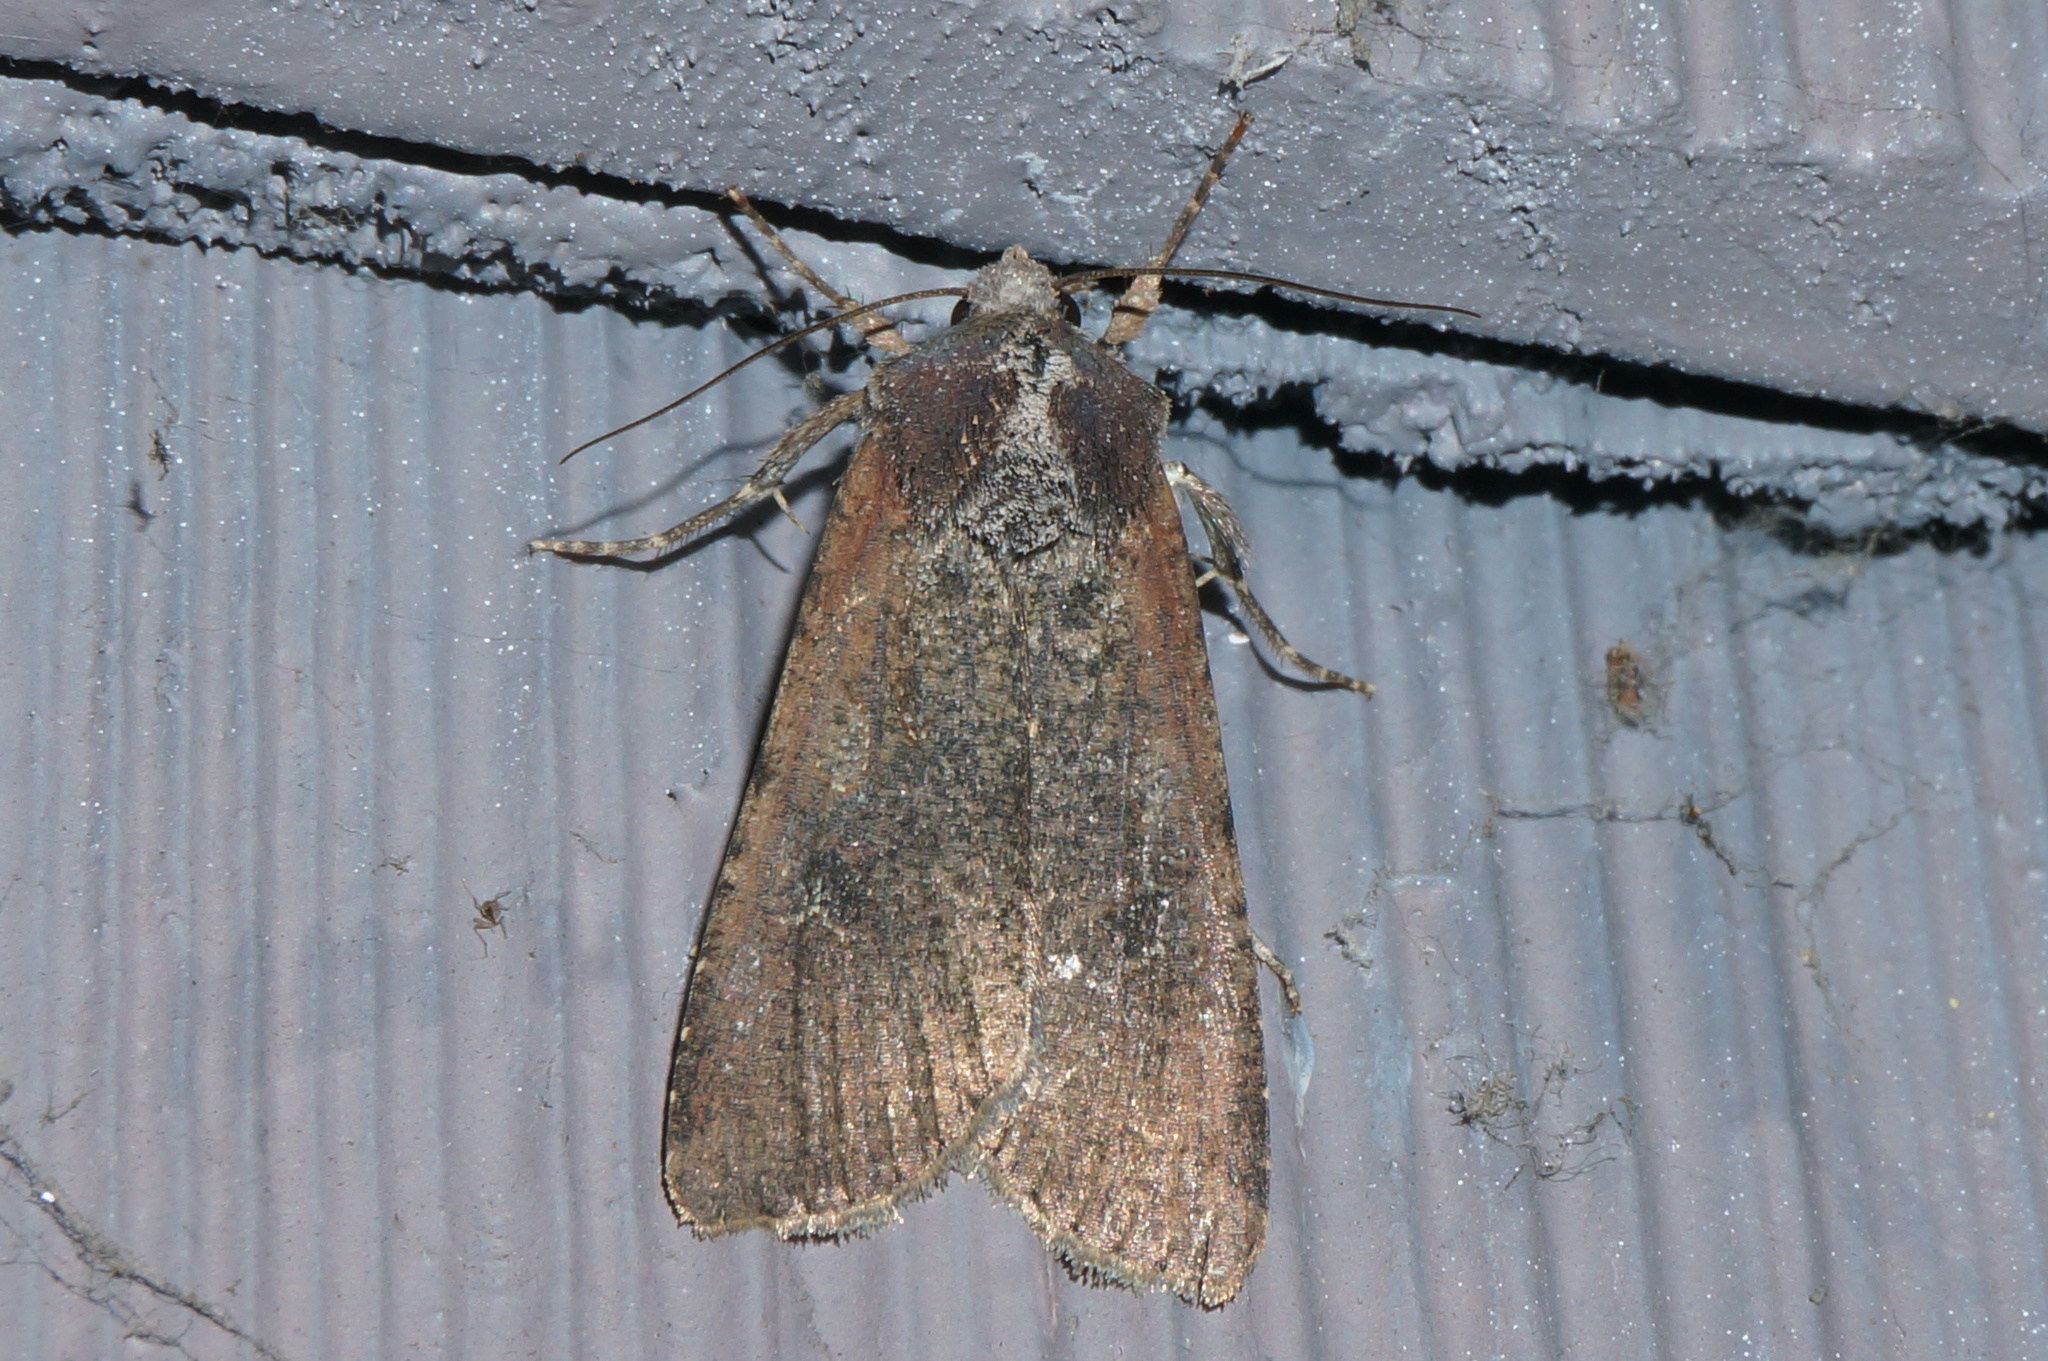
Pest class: cutworms